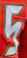
Number: 5